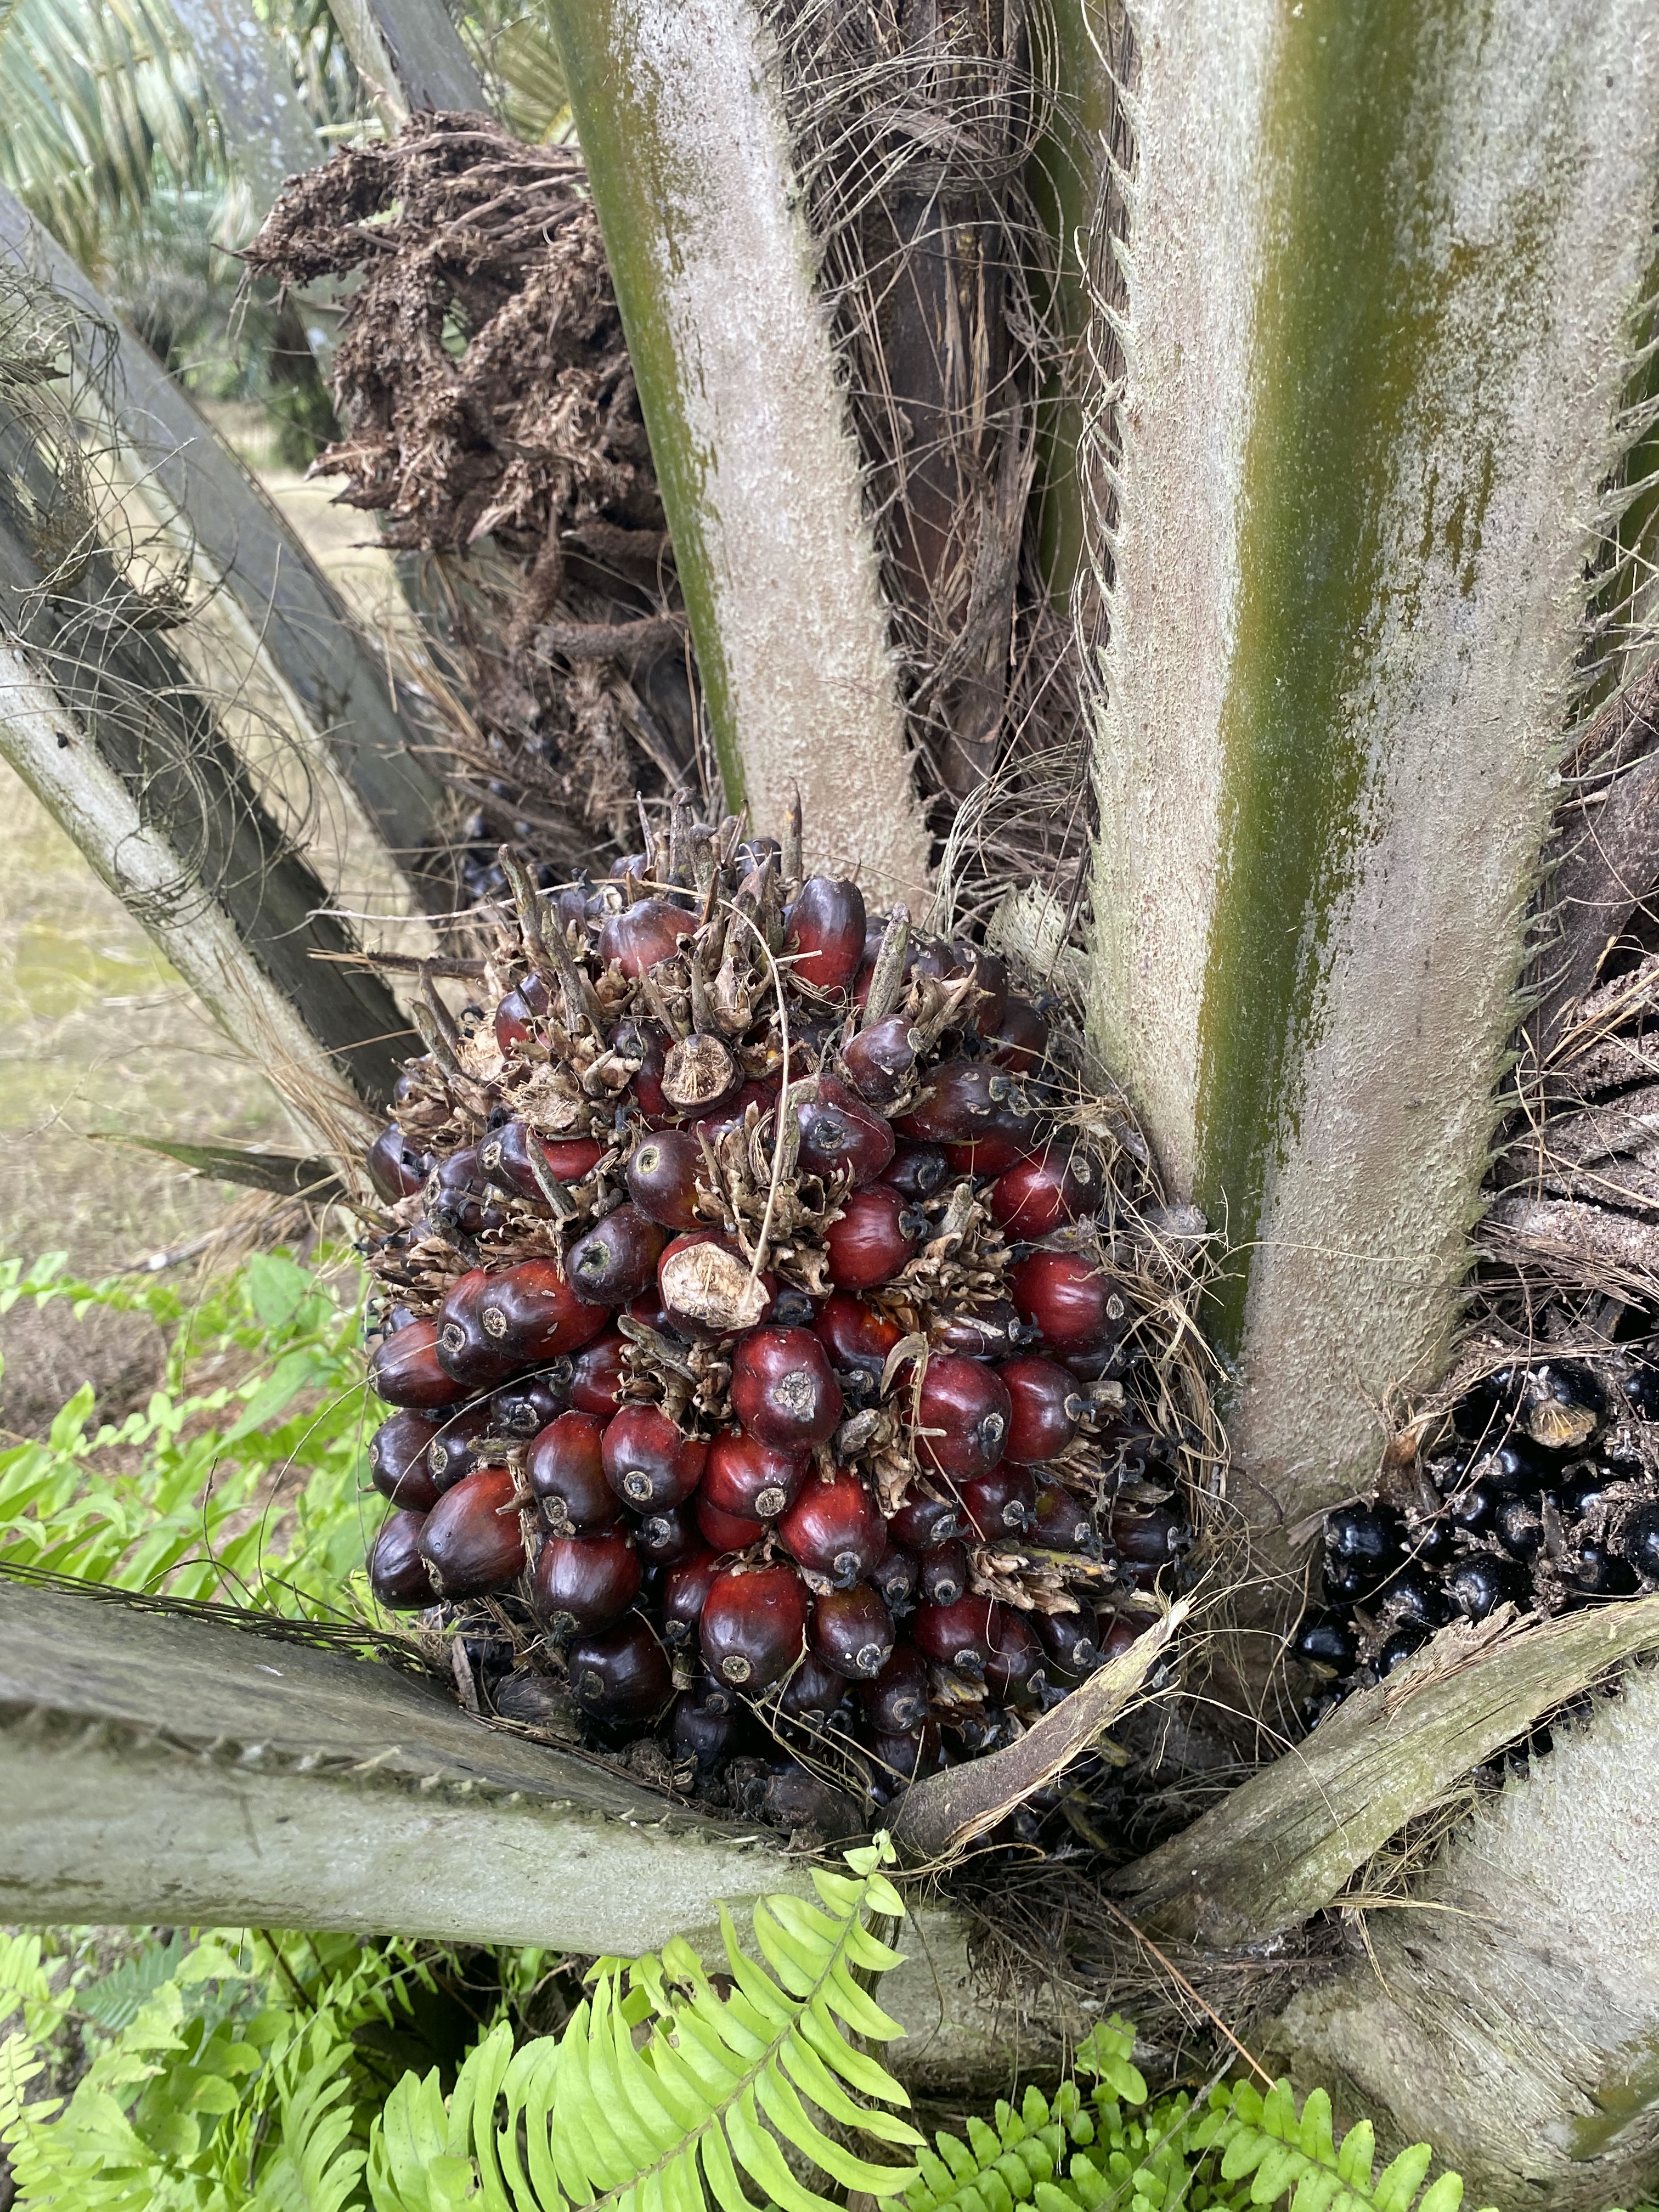
Ripeness: Ripe